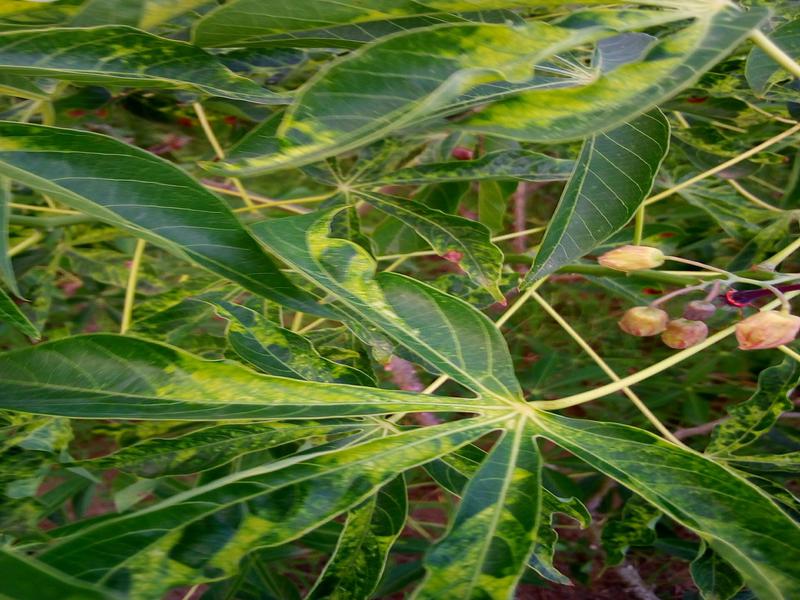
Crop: cassava
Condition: mosaic_disease